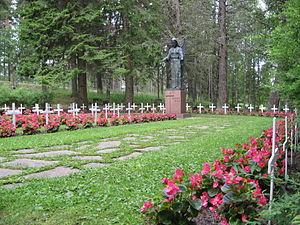
L'église de Riistavesi est une église située à Kuopio en Finlande.